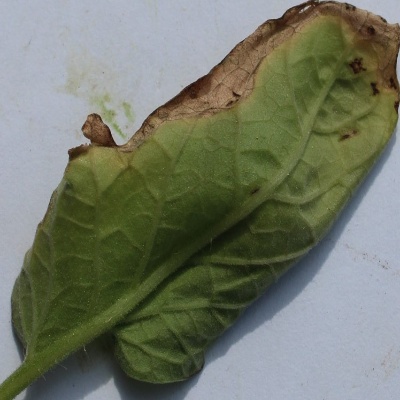
Crop: Tomato
Condition: leaf blight